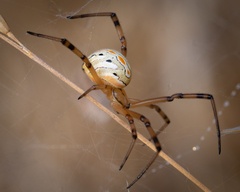
Species: Lactrodectus_hesperus